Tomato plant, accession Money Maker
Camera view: horizontal (90 deg, fisheye); turntable rotation: 0 degrees
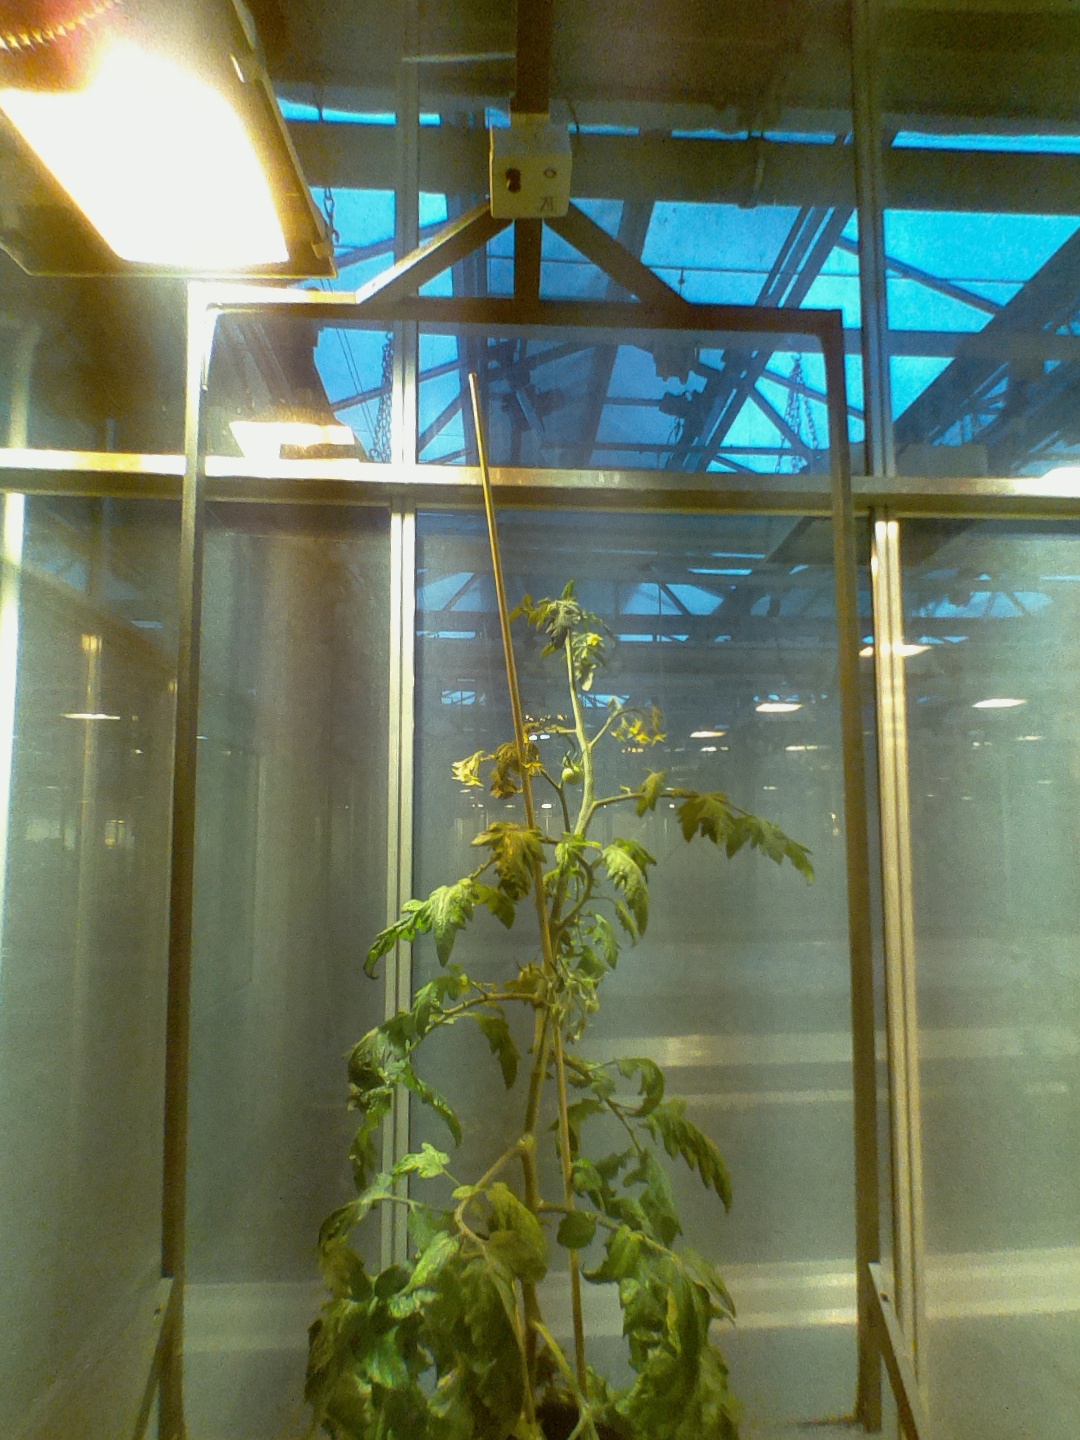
BBCH growth stage 71: 10%-20% of final fruit size